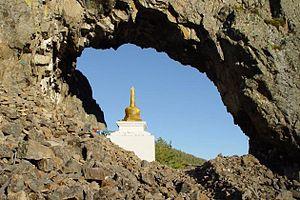
Le Parc national Alkhanaï est un parc russe fondé en 1999. Il s'étend sur 1 382 km² et couvre la région entourant le mont Alkhanaï, point central et montagne sacrée des Bouriates, qui sont aujourd'hui le groupe indigène le plus nombreux en Sibérie. Le Mont Alkhanaï a été adopté comme sacré par les Mongols, les chamanes et les Bouddhistes. Le Dalaï-lama a fait deux visites officieuses à Alkhanaï. Le domaine tire son nom d'une vieille légende, dans laquelle une princesse a pris refuge de ses poursuivants sur le sommet de la montagne, en criant d'un air de défi à ses poursuivants à mesure qu'ils approchaient, « tue-moi ! », ce qui se traduit par « Alkhanai » dans la langue locale. Malgré la signification ancienne du nom, aujourd'hui, l'intérêt des pèlerins Bouddhistes qui gravissent le sentier de montagne est principalement de trouver paix et apaisement. Le parc recherche l'équilibre entre la poursuite des pèlerinages sur la montagne, la conservation de la nature et des sources minérales et le développement du tourisme de loisir. Le Parc d'Alkhanaï est situé en Sibérie Orientale, à environ 300 km à l'est du lac Baïkal, et à 75 km au nord de la Mongolie.